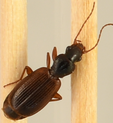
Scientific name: Cymindis neglecta
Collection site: Bartlett Experimental Forest NEON (BART), plot BART_068